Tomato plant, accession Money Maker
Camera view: tilt-top (135 deg); turntable rotation: 180 degrees
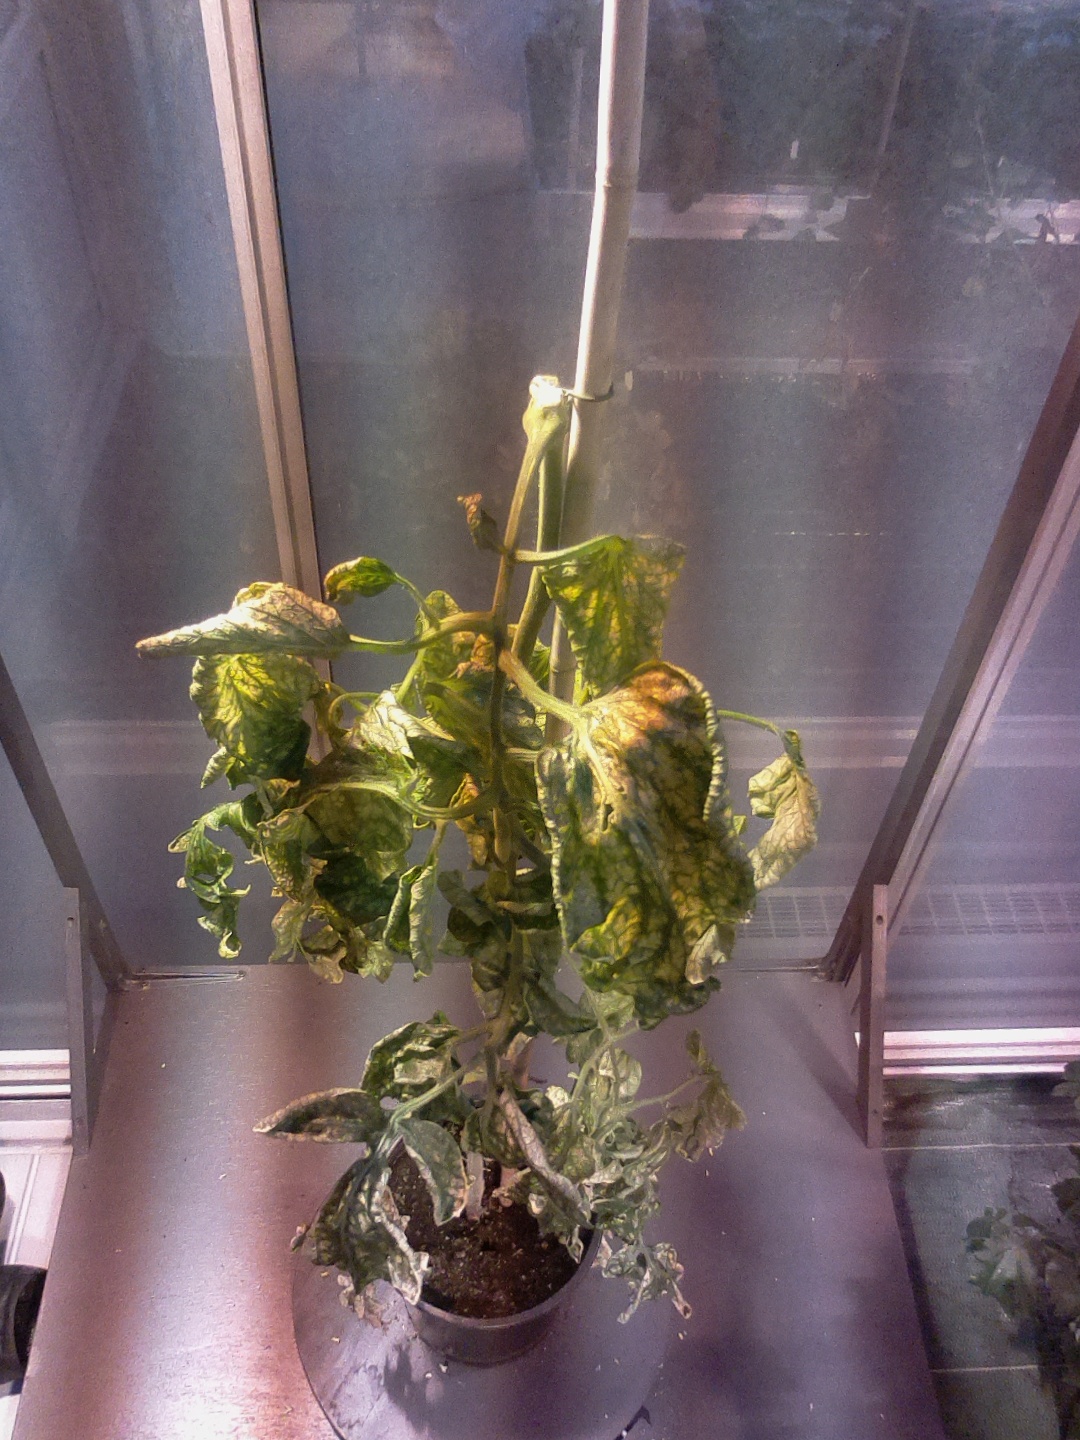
BBCH growth stage 52: 2 inflorescences visible